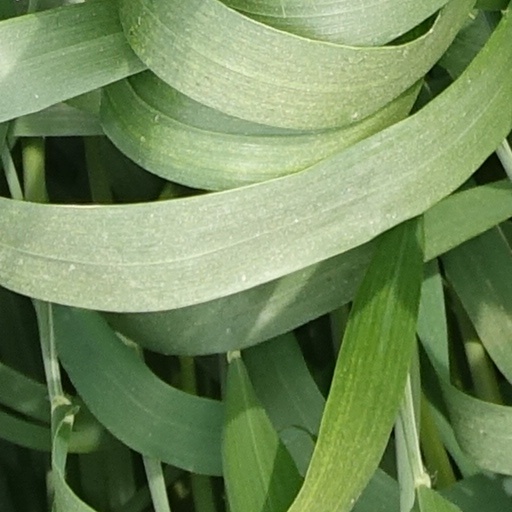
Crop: wheat